Gambrill House

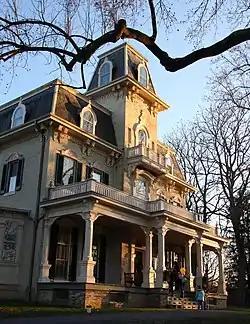

Gambrill House, also known as Boscobel House and Edgewood, is a house near Frederick, Maryland in the Monocacy National Battlefield. It was listed on the National Register of Historic Places in 1985.